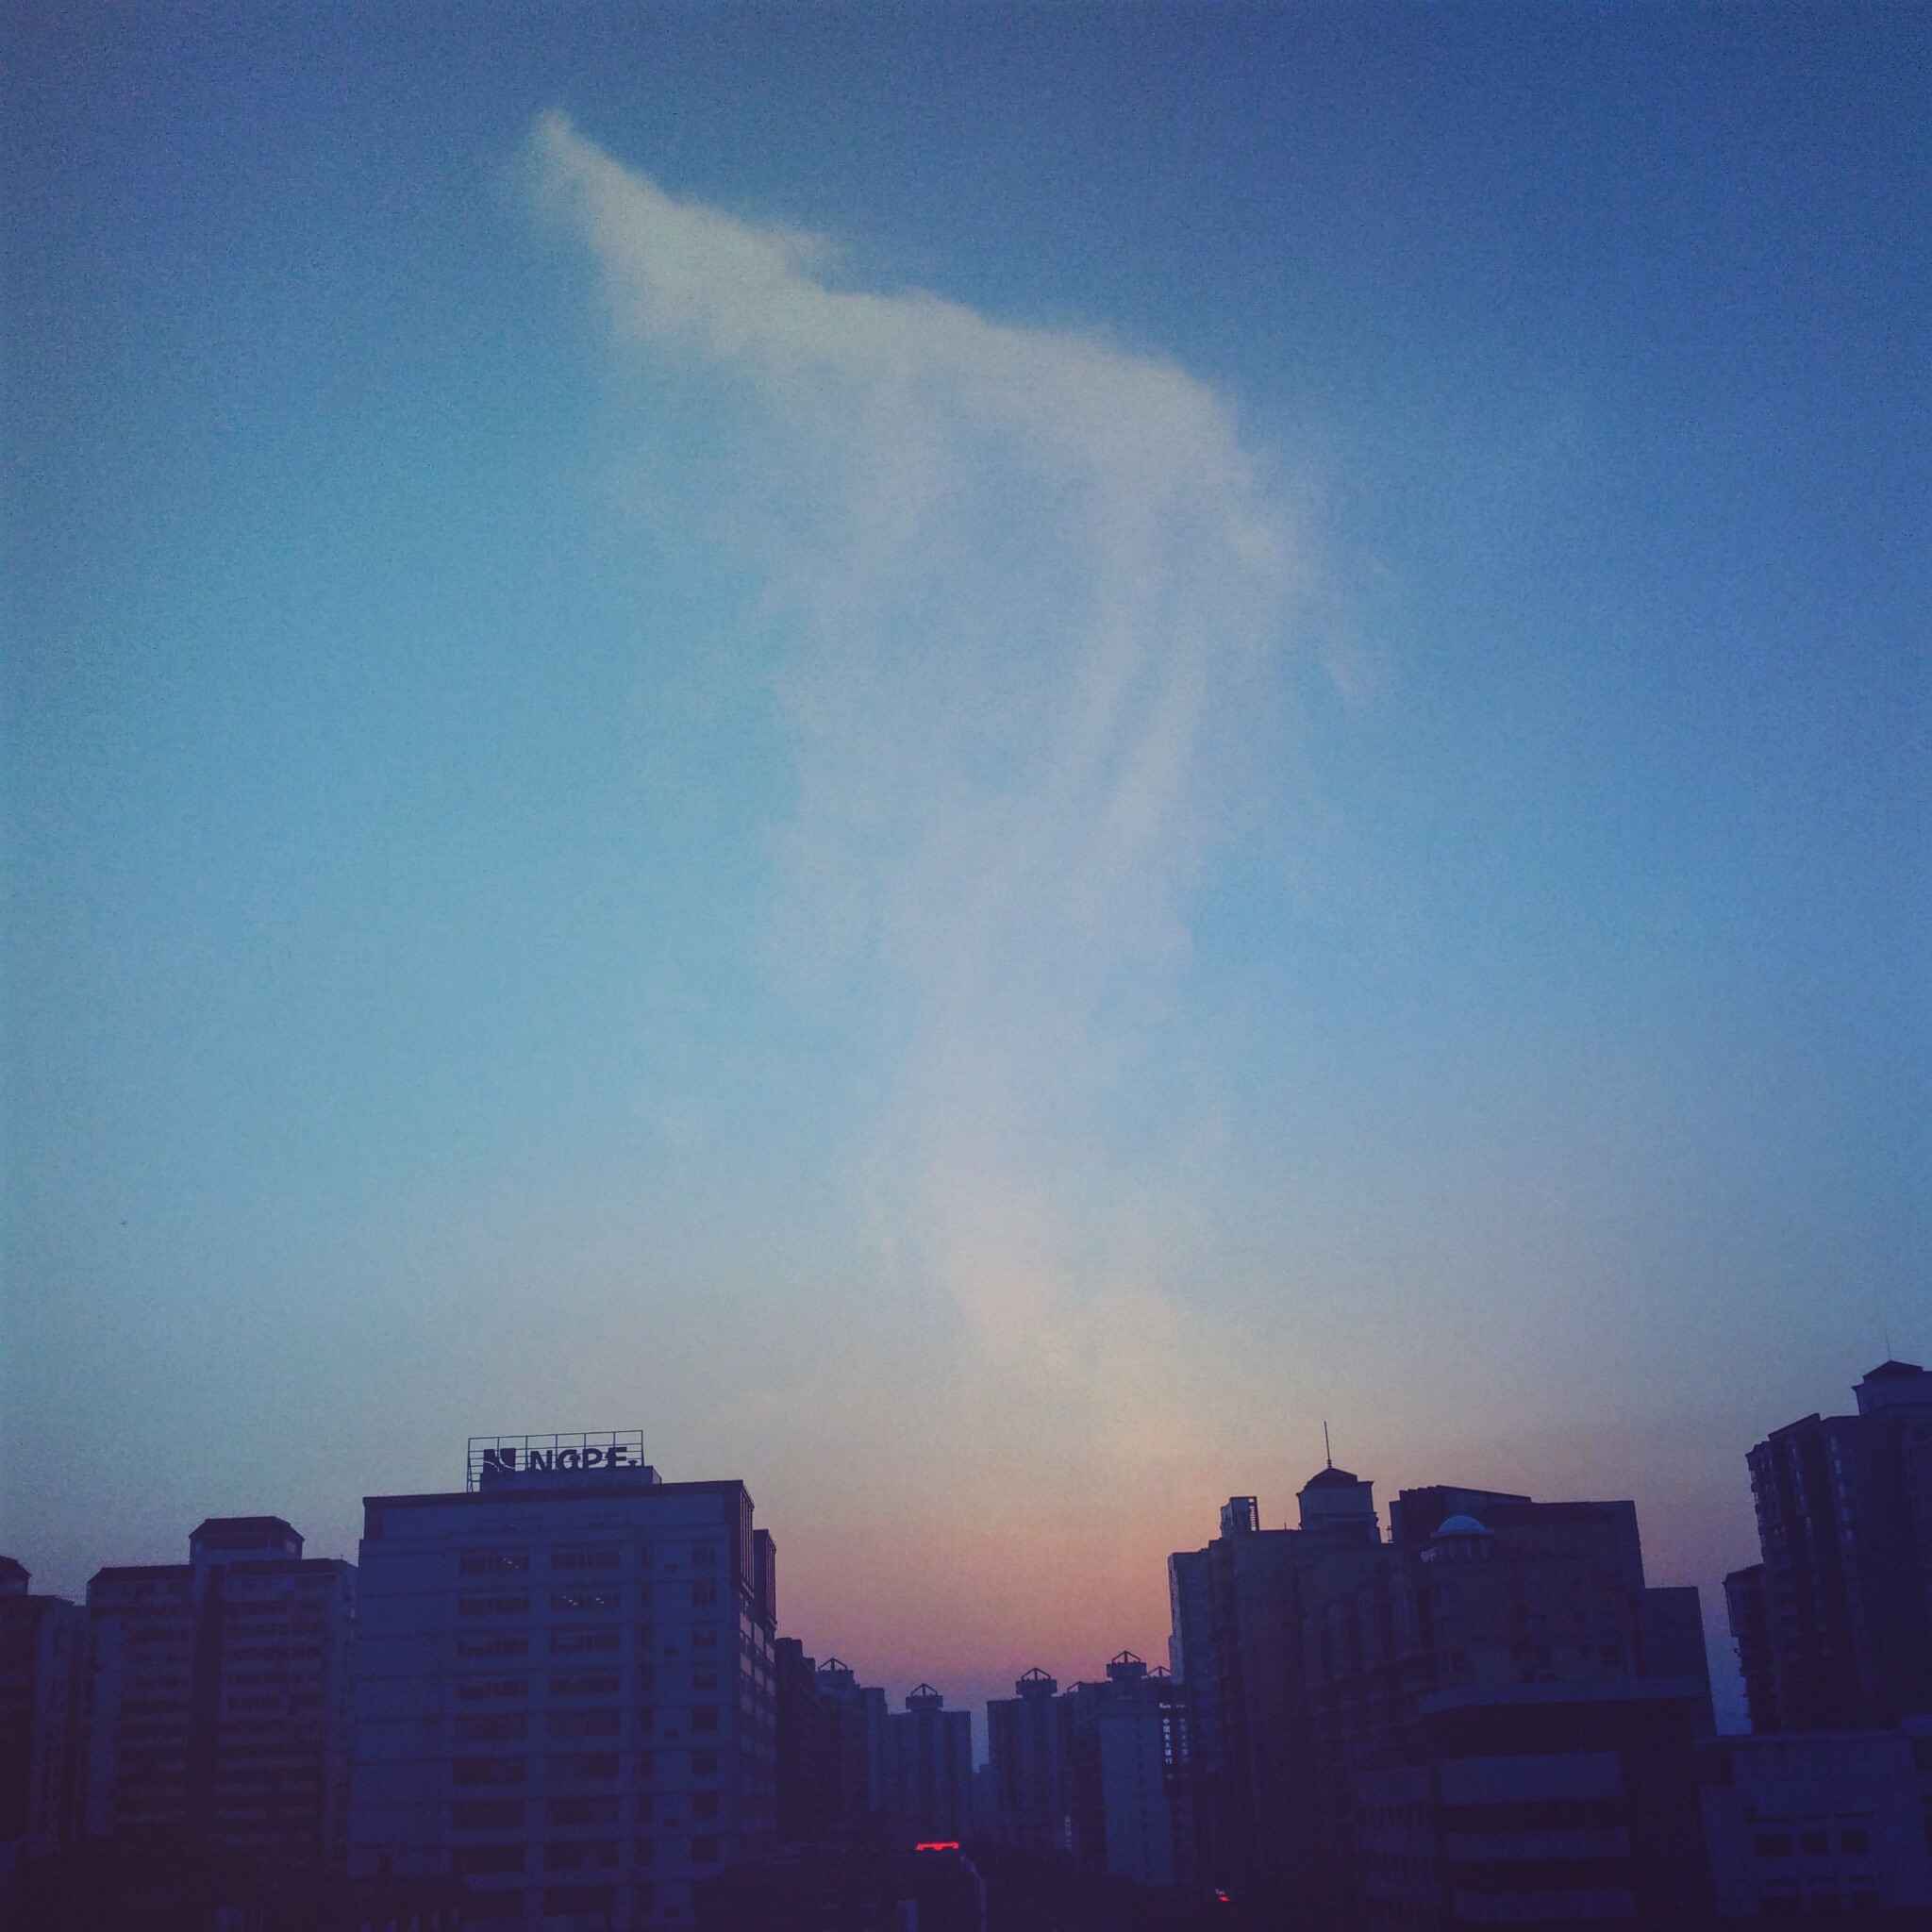
horizon, cloud, sky, sun, sunrise, sunset, skyline, sunlight, morning, dawn, city, atmosphere, cityscape, dusk, daytime, evening, haze, afterglow, meteorological phenomenon, atmospheric phenomenon, atmosphere of earth